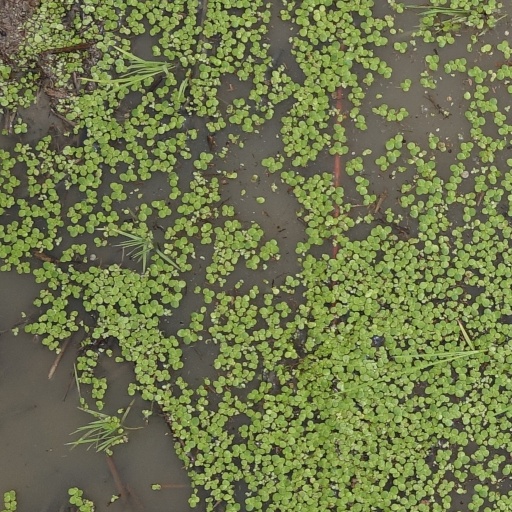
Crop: rice